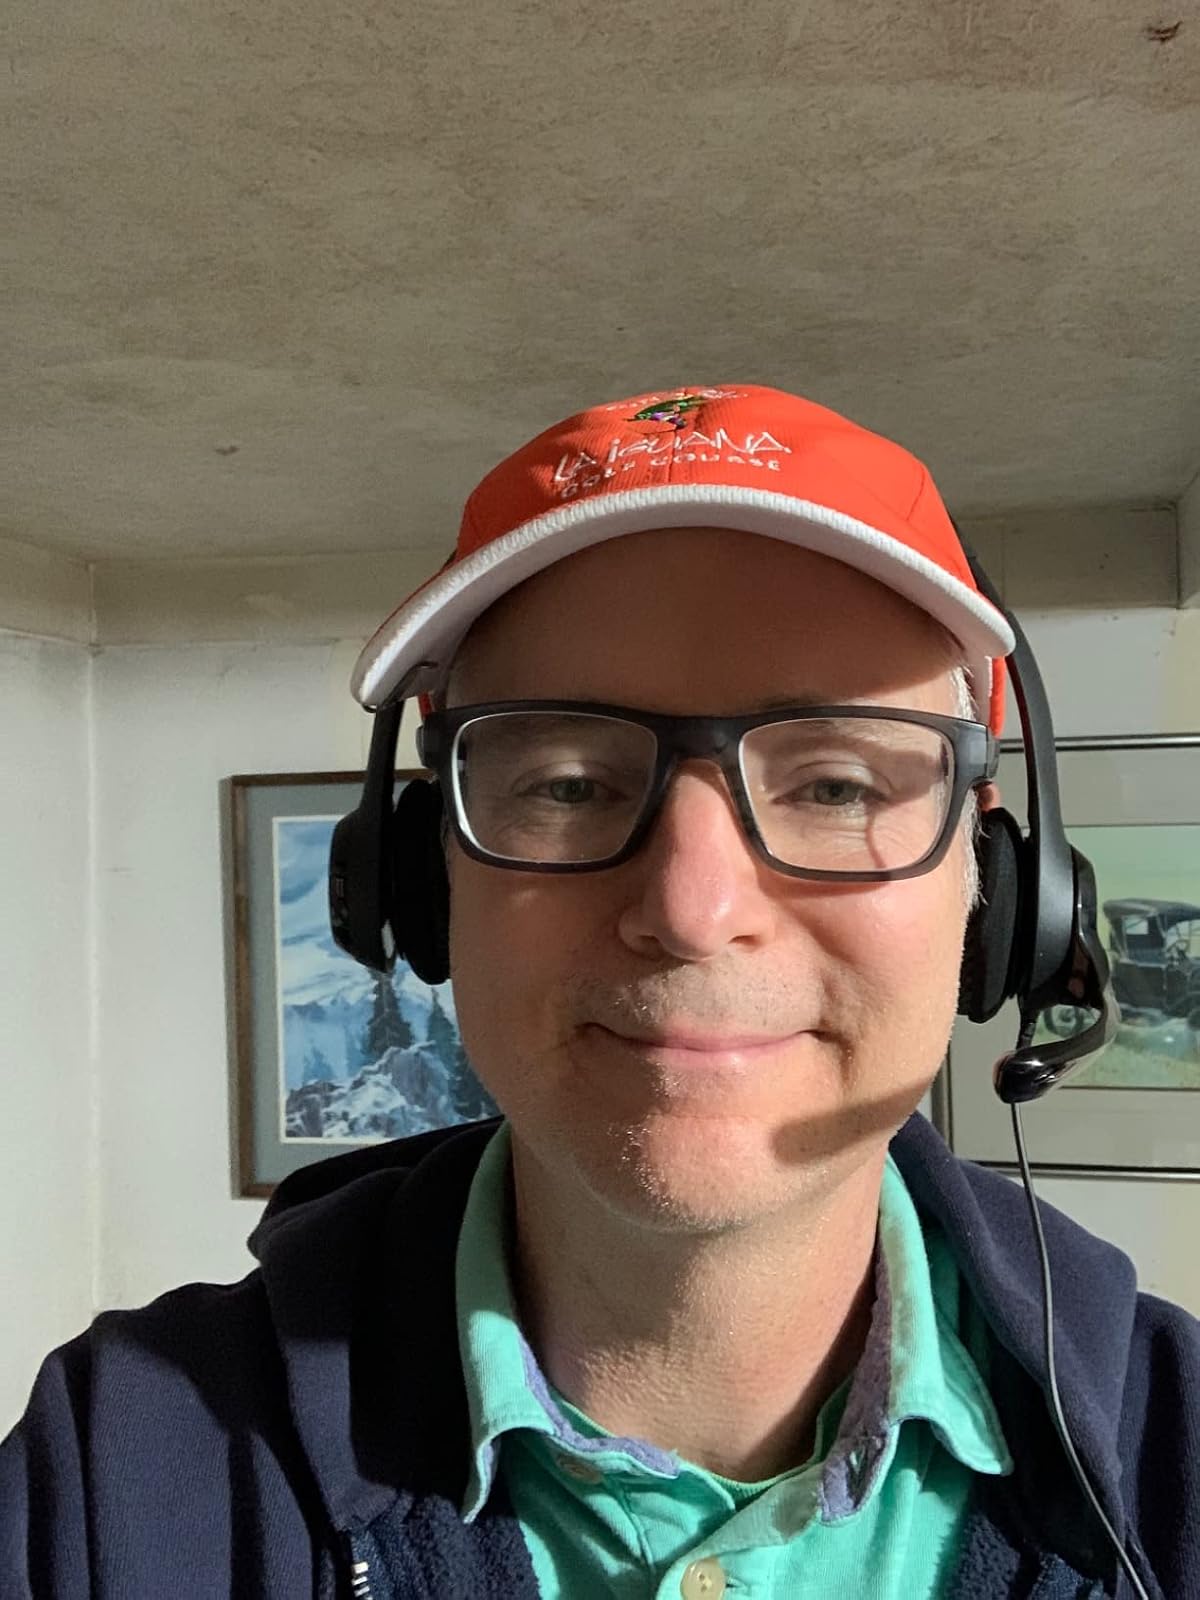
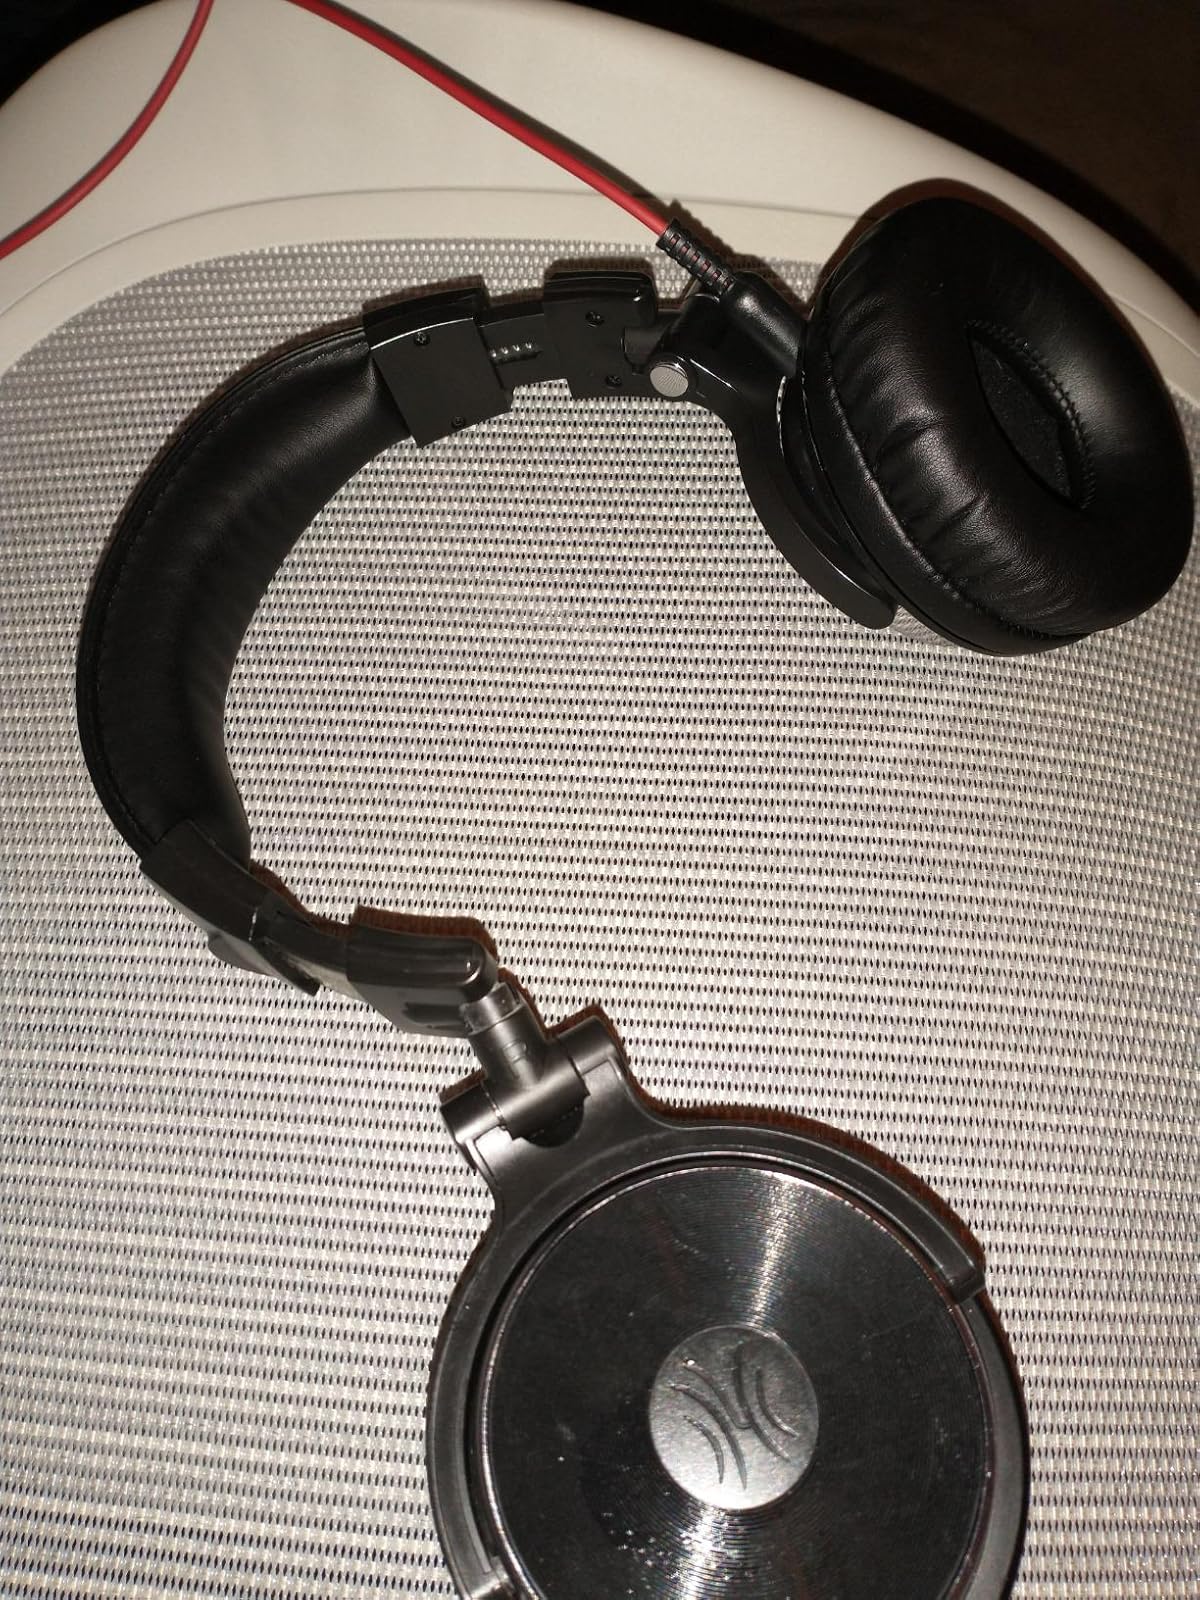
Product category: headphones
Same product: no